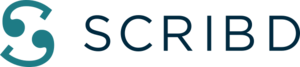
Scribd est un site de partage de documents en ligne qui est actif depuis mars 2007. Son siège est à San Francisco. Scribd a été fondé en 2006 par Trip Adler.